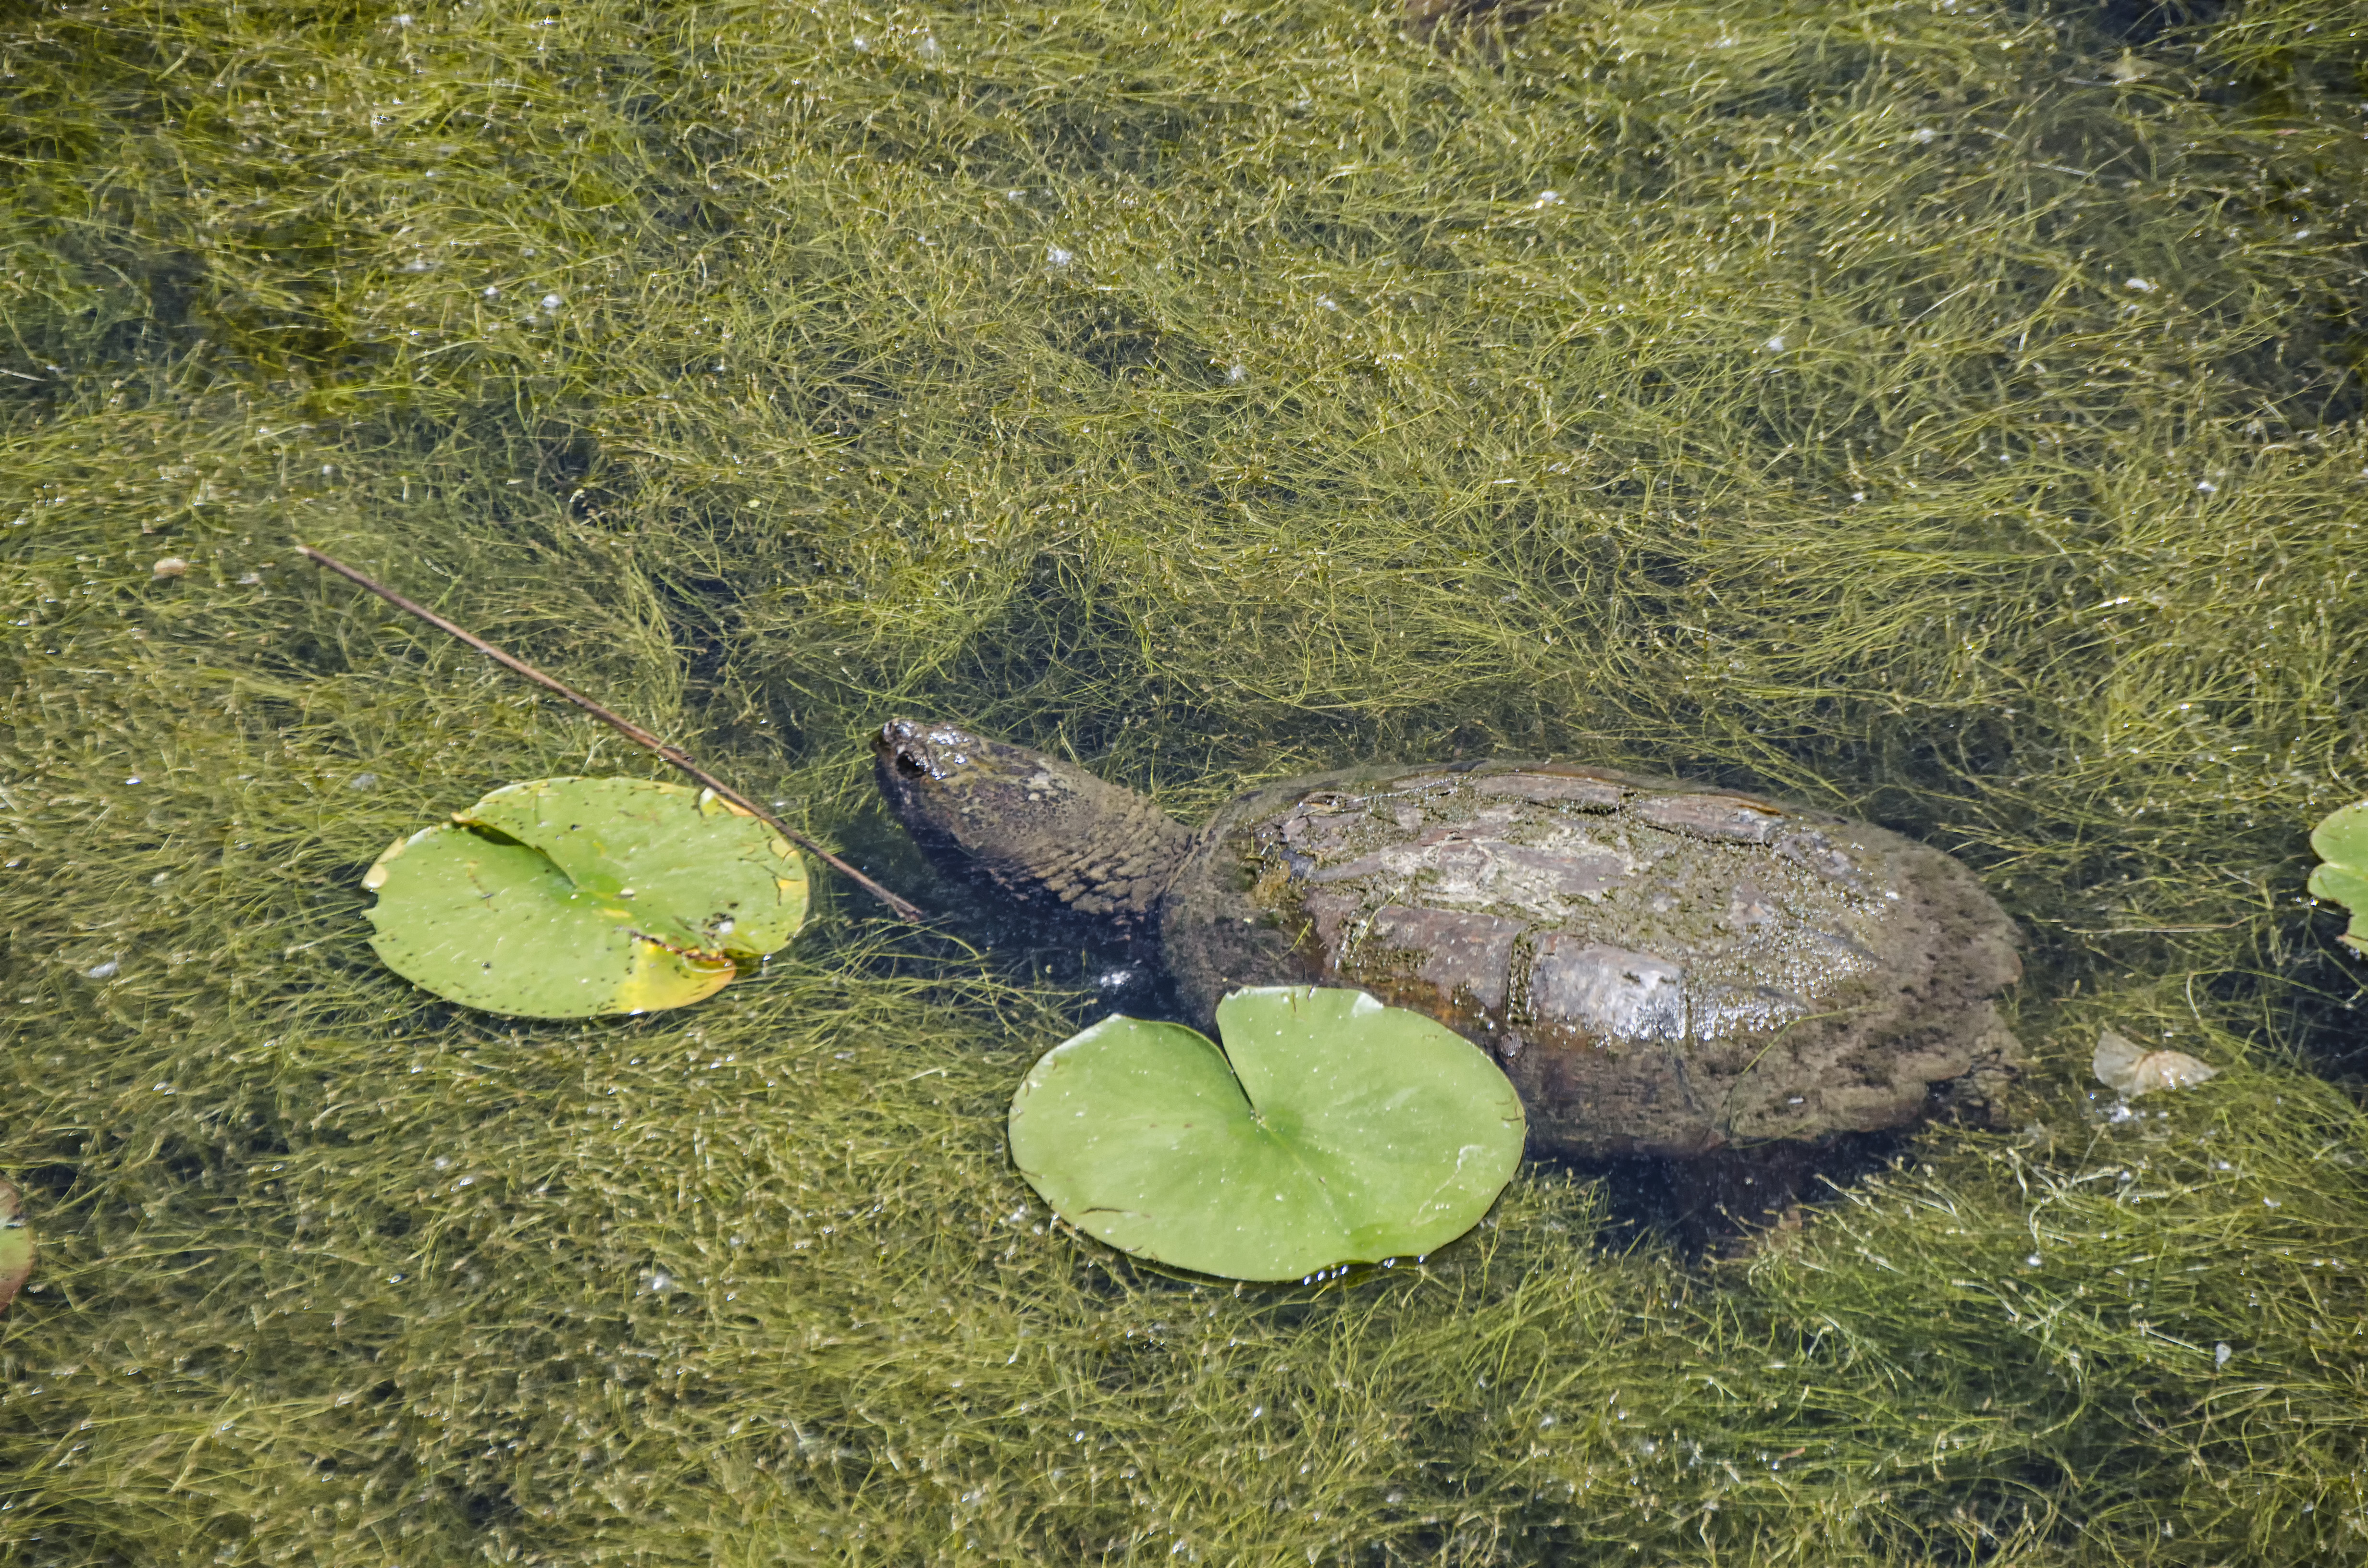
pond, wildlife, green, biology, botany, turtle, amphibian, fauna, canada, aquarium, quebec, sherbrooke, tortue